Eddie Borden

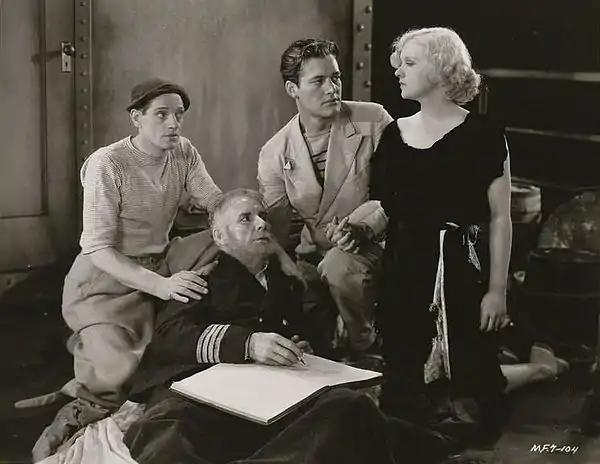
From left, Eddie Borden, Clarence Geldart, Charles Starrett, and Anita Page in "Jungle Bride" (1933)

Edgar Mason Borden (May 1, 1888 – June 30, 1955) was an American film actor who started his career in vaudeville as an acrobat and then successfully turned to comedy. Throughout the 1920s, he toured in the Keith, Orpheum and Pantages vaudeville circuits, often billed as "the high hat comedian" and the "fun king." Borden appeared in nearly 160 films between 1922 and 1952 and was mostly seen in comedic bit parts. Borden appeared in numerous films with Laurel and Hardy.